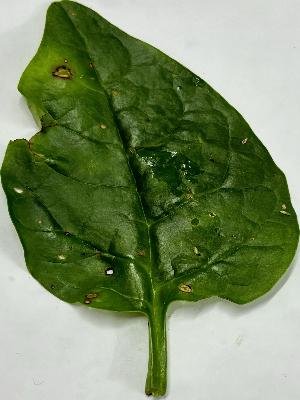
Label: Bacterial-Spot